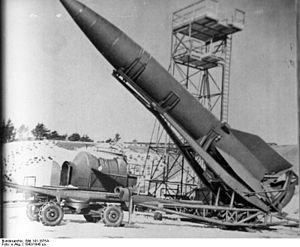
Georges Héritier, né le 18 août 1914 à Villeurbanne dans le Rhône, mort le 26 décembre 1996 à Aubry-en-Exmes, dans l'Orne, est pendant la Seconde Guerre mondiale un officier des Forces françaises libres qu'il rejoint en juillet 1943.
Le Meillerwagen est une remorque allemande datant de la 2ᵉ Guerre mondiale utilisée pour le transport d'un missile V2 depuis son unité technique de stockage au point de lancement et pour le dresser en position de tir. Il s'agit du premier tracteur-érecteur-lanceur mis en service. Une plate-forme de tir. La remorque devait servir de base de lancement ainsi que pour le chargement en carburant et les préparatifs de lancement.
Le V2 ou Aggregat 4 ou A4 est un missile balistique développé par l'Allemagne nazie durant la Seconde Guerre mondiale et lancé à plusieurs milliers d'exemplaires en 1944 et 1945 contre les populations civiles, principalement au Royaume-Uni et en Belgique.